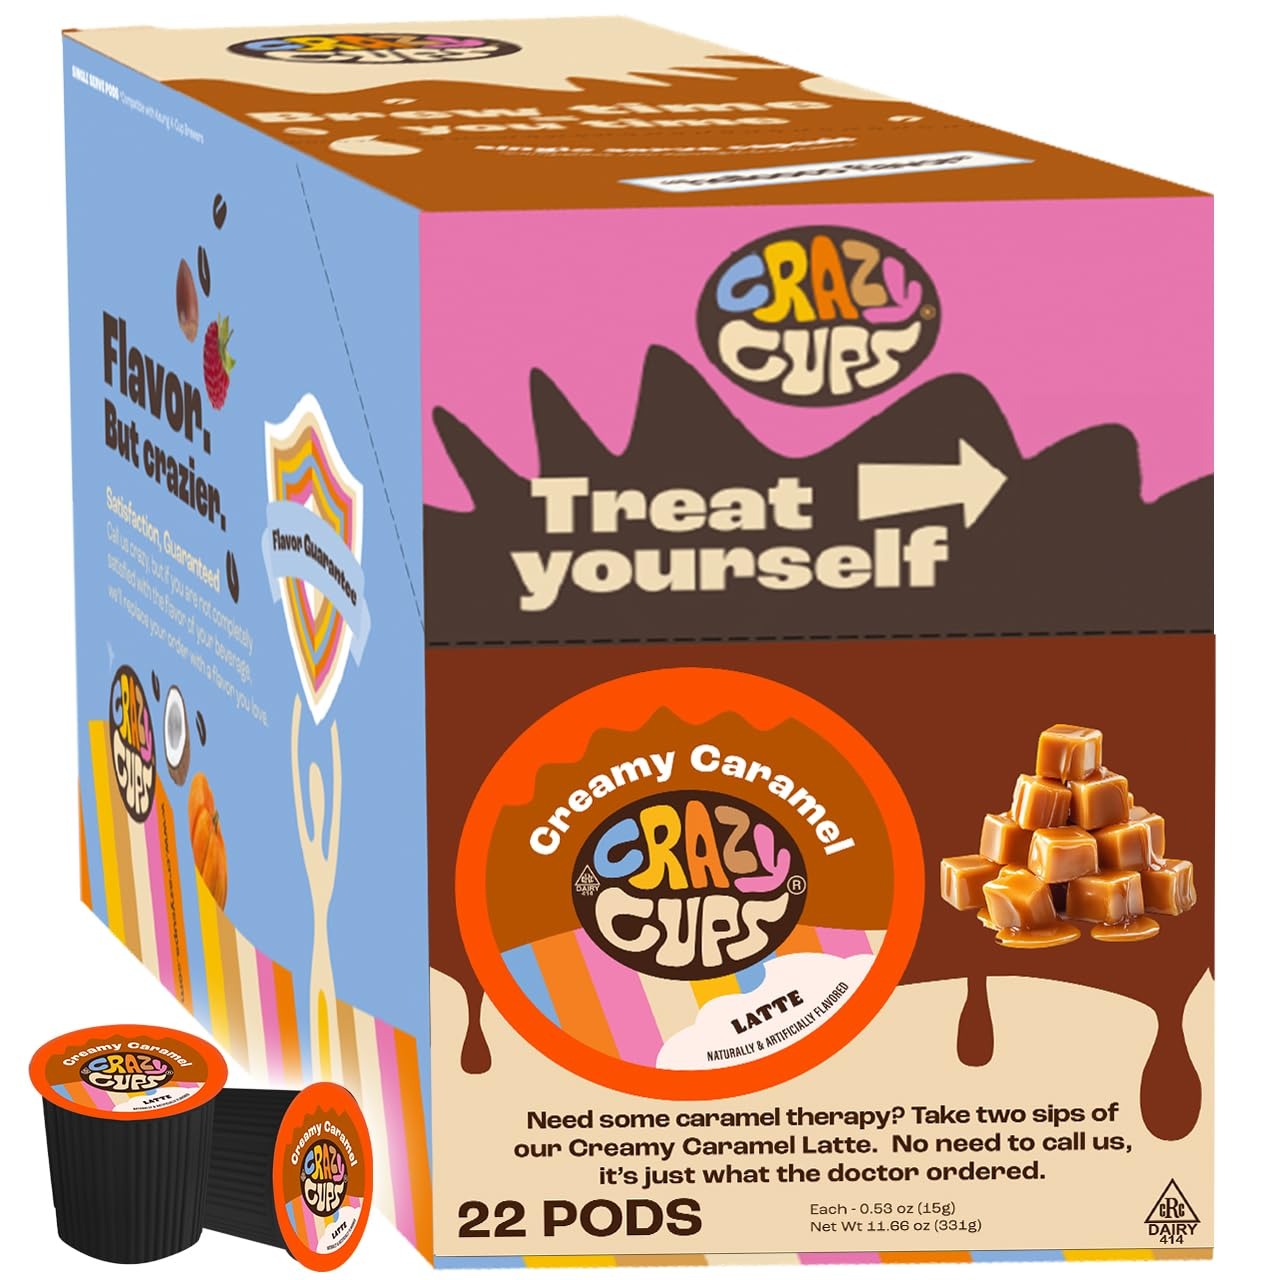
Item Name: Crazy Cups Creamy Caramel Latte Pods, Rich & Velvety Caramel Latte, Single Serve Caramel Latte Pods for Keurig K Cup Brewers, 22 Count
Bullet Point 1: RICH LATTE EXPERIENCE: Indulge in a creamy caramel latte that brings the café experience right to your home. Each pod delivers a perfectly balanced blend of rich, smooth caramel, creating a delightful and aromatic treat every time.
Bullet Point 2: DECADENT CARAMEL LATTE FLAVOR: Savor the sweetness of our latte pod, designed for those who love a touch of luxury in their latte. The smooth caramel notes harmonize beautifully with the robust latte, making every sip a moment of indulgence.
Bullet Point 3: CONVENIENT LATTE PODS: No need for complex equipment our latte pods make it easy to enjoy a latte cup in minutes. Compatible with most single-serve brewers, they offer a quick and hassle-free way to satisfy your latte cravings.
Bullet Point 4: PERFECT FOR LATTE LOVERS: These latte pods are perfect for lattee lovers who want to enjoy a barista-quality drink at home. With 22 pods per pack, ensuring that you never run out of your favorite beverage.
Bullet Point 5: LATTE PODS FOR KEURIG COFFEE MAKERS: Our kerigue latte pods are compatible with any coffee machine that brews caramel latte k cups including the Keurig 2.0 brewer. Kcups is a registered trademark of Kurig. Not affiliated with Keurig & Green Mountain
Value: 15.5
Unit: Ounce

Price: 19.78